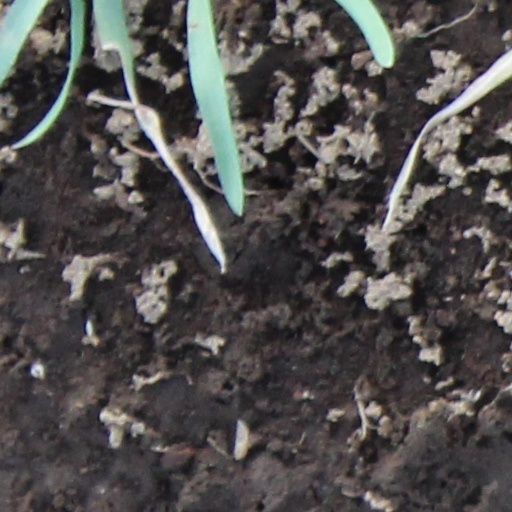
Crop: wheat